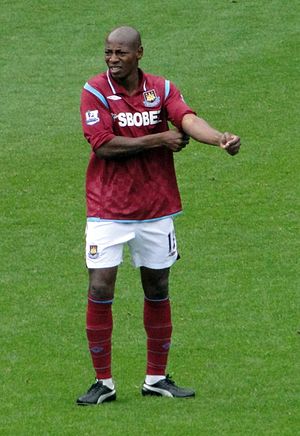
Luís Boa Morte
Luís Boa Morte Pereira er en portugisisk tidligere fodboldspiller, der spillede som midtbanespiller eller kantspiller. Gennem karrieren spillede han blandt andet for Arsenal, Southampton, Fulham, West Ham United, AEL 1964 samt for Orlando Pirates.